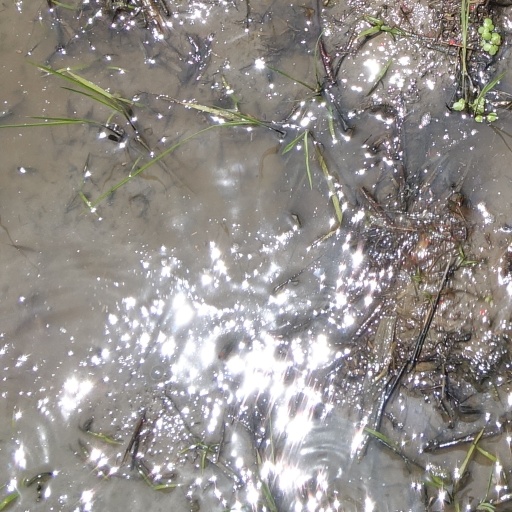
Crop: rice